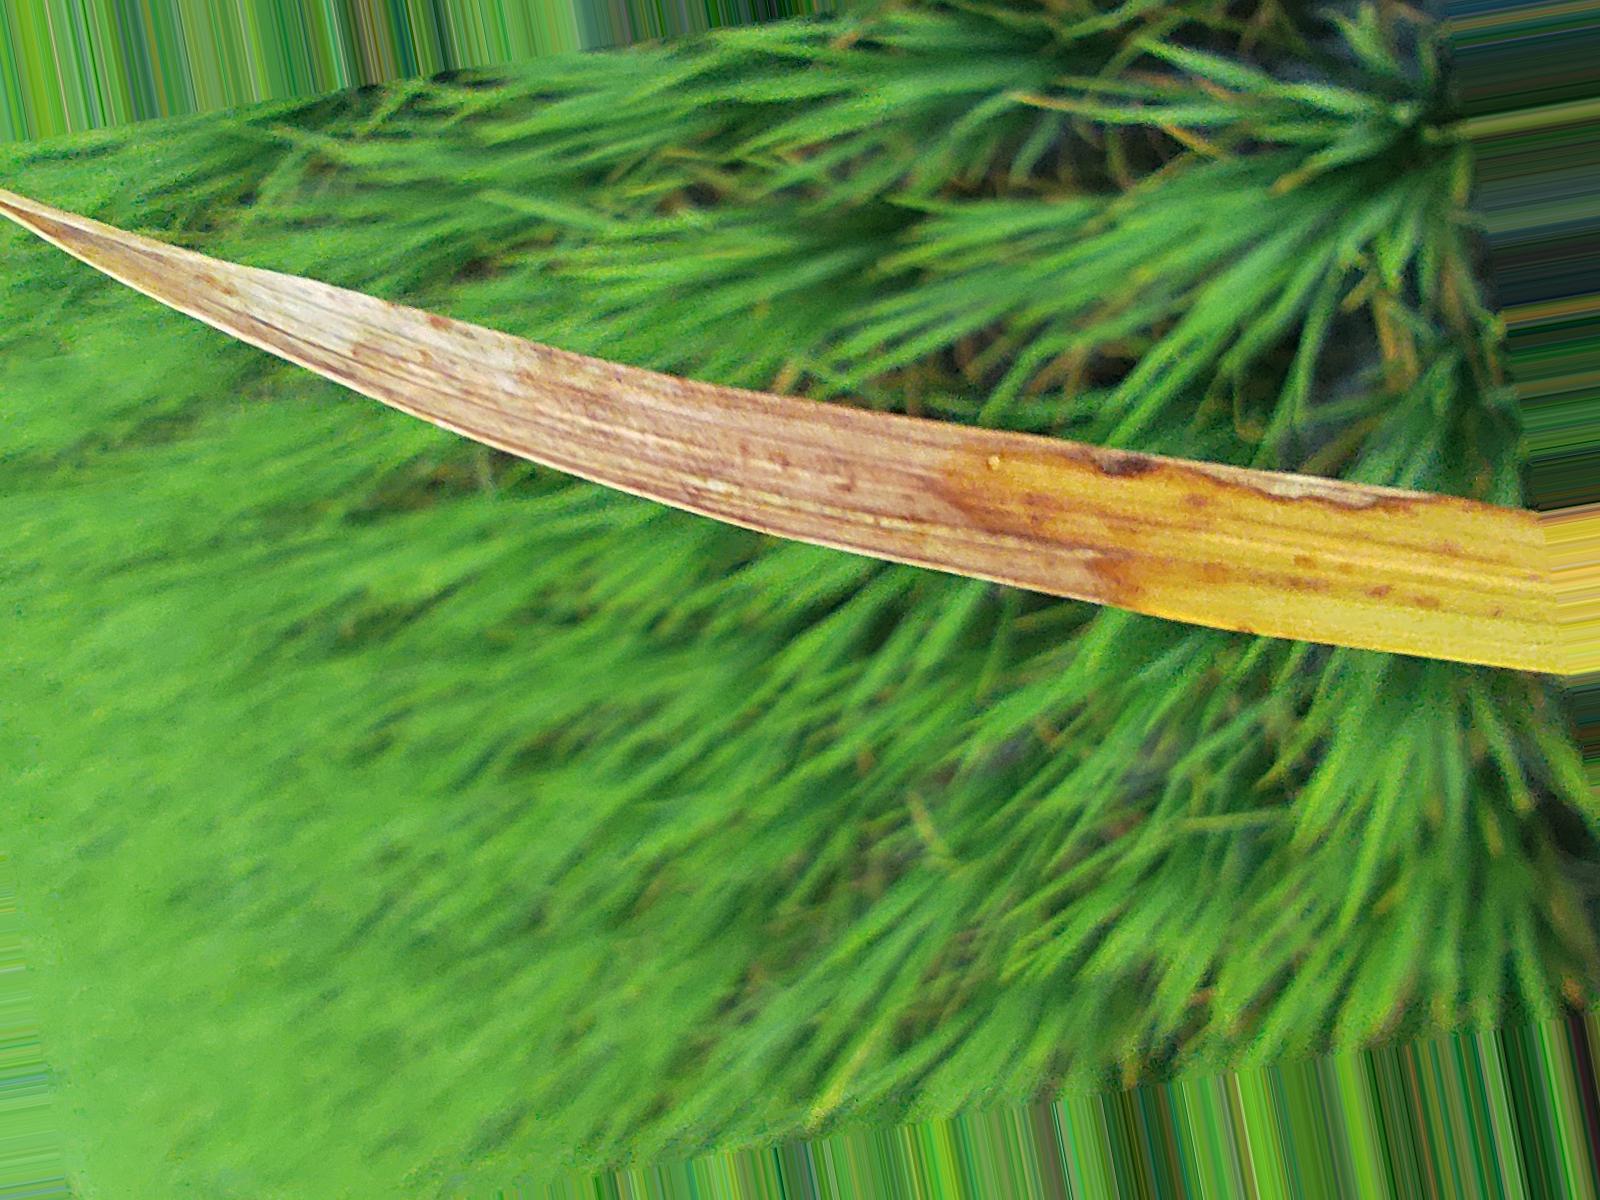
Nhãn: Bệnh Cháy lá ( Leaf scald )